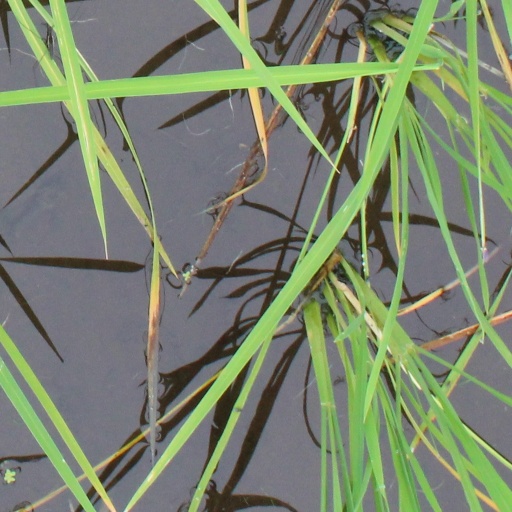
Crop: rice